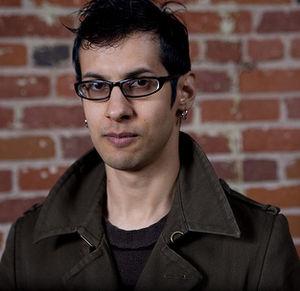
Jhonen Vasquez est un auteur de comics de San José en Californie.